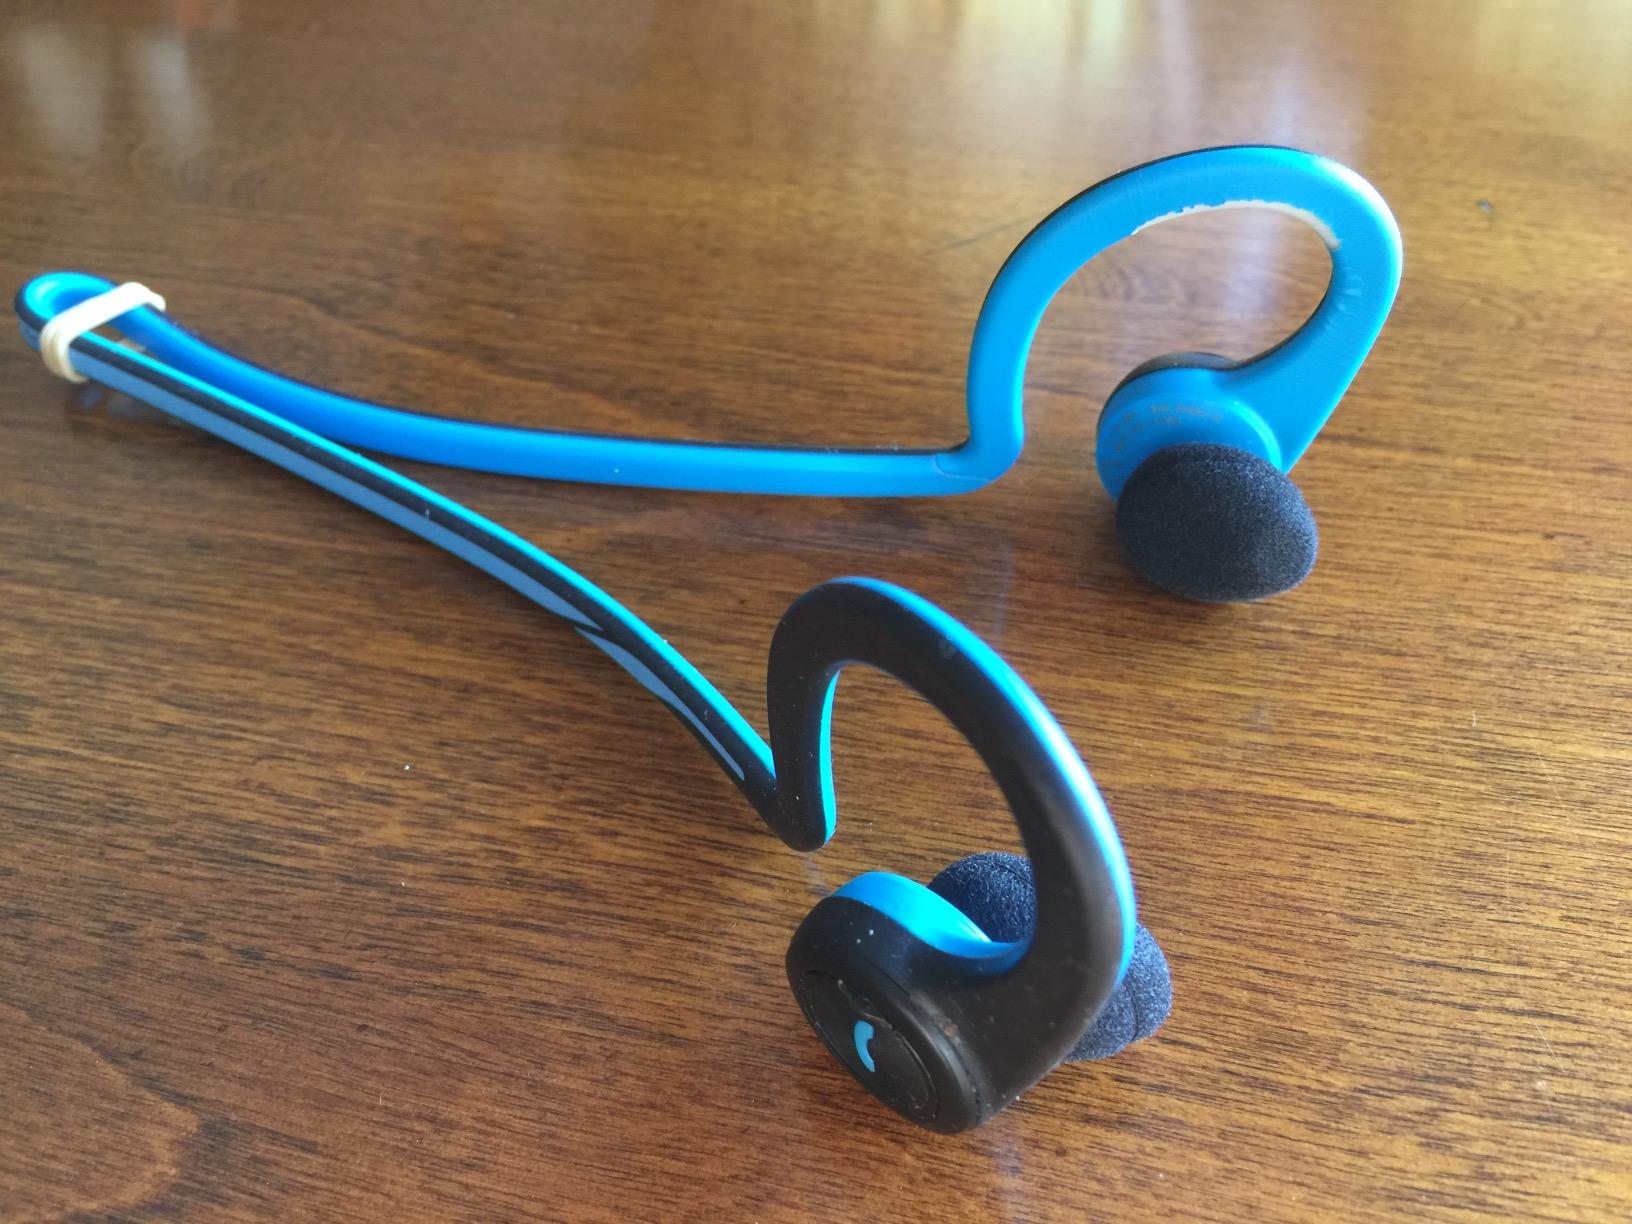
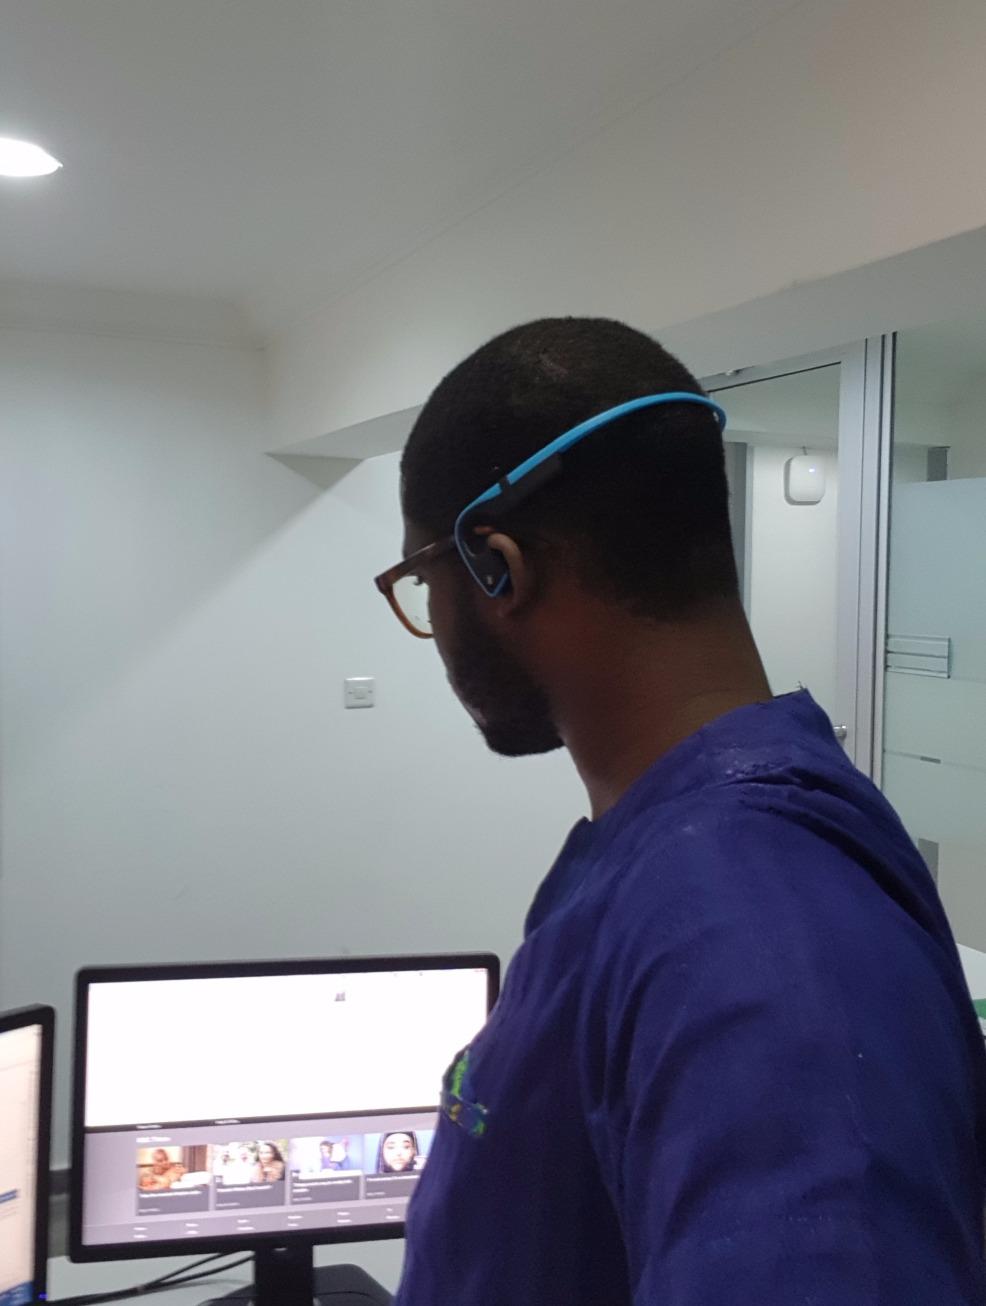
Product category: headphones
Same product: no